Stealers Wheel

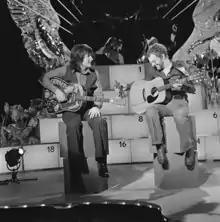
Stealers Wheel appearing on "TopPop" in 1973

By the time the first album was released, Rafferty had left the band; Luther Grosvenor filled in for him on tour. Tony Williams also left shortly afterwards, and DeLisle Harper joined on bass for the tour.